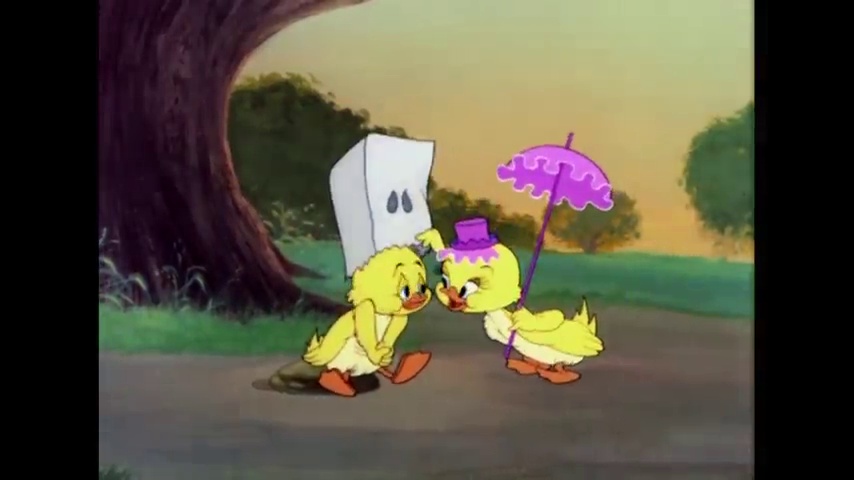
Portrait style: Cartoon Portrait